Veneto

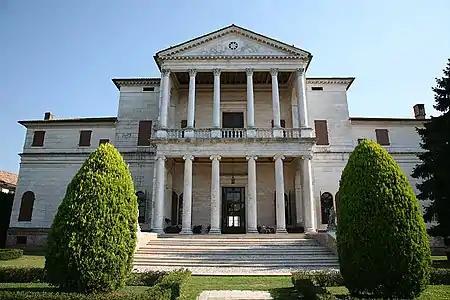
Villa Cornaro.

In the last 30–40 years industrialisation transformed the appearance of the landscape, especially in the plains.